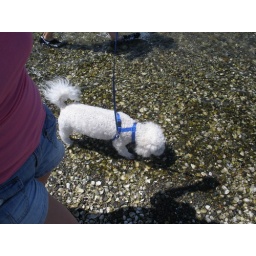
Casper walking in the water